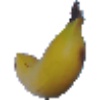
Label: Banana 1